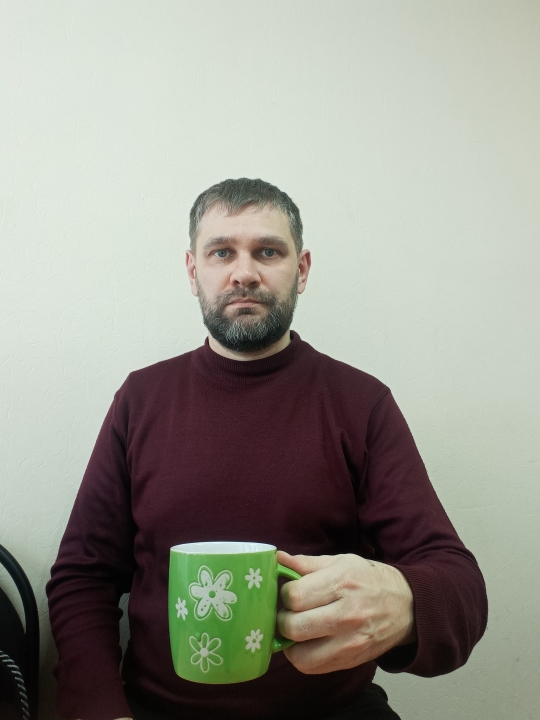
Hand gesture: no_gesture